Kennedy Institute of Ethics

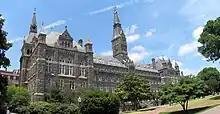
The institute is located in Healy Hall

The Kennedy Institute of Ethics (also known as Joseph and Rose Kennedy Institute of Ethics) is one of the most prestigious bioethics institutes in the world. Located at Healy Hall, it was established at Georgetown University in 1971 as a bioethics center, think tank and library. Its first director, , said the institution's goal was to "bring expertise to the new and growing ethical problems in medicine today." The Joseph P. Kennedy Jr. Foundation granted $1.35 million to the Institute, contributing to the establishment of its Bioethics Research Library and providing for two Chairs. The Institute was soon in need of more financial support, which it received from Georgetown University and by several public, private and governmental grants. The philosopher Tom Beauchamp and the bioethicist Robert Veatch were among the first scholars to join the Kennedy Institute of Ethics. The institute features a top-ranked graduate program in applied ethics.